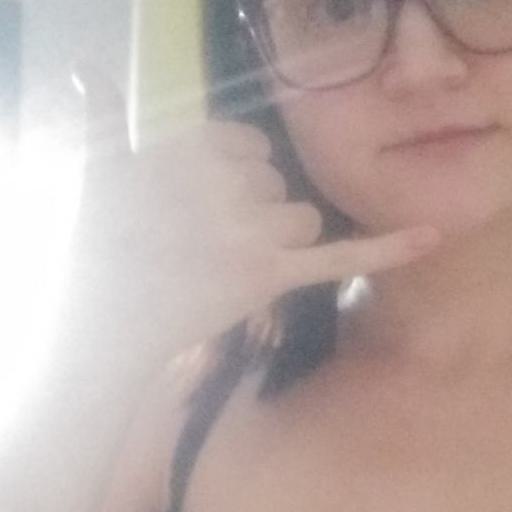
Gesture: call